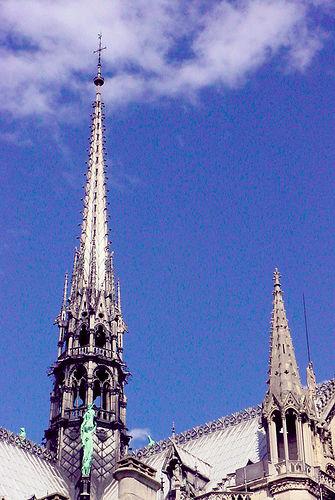
Weather: sun or clear